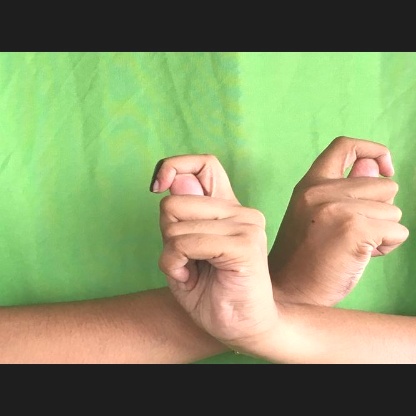
Mudra: Berunda